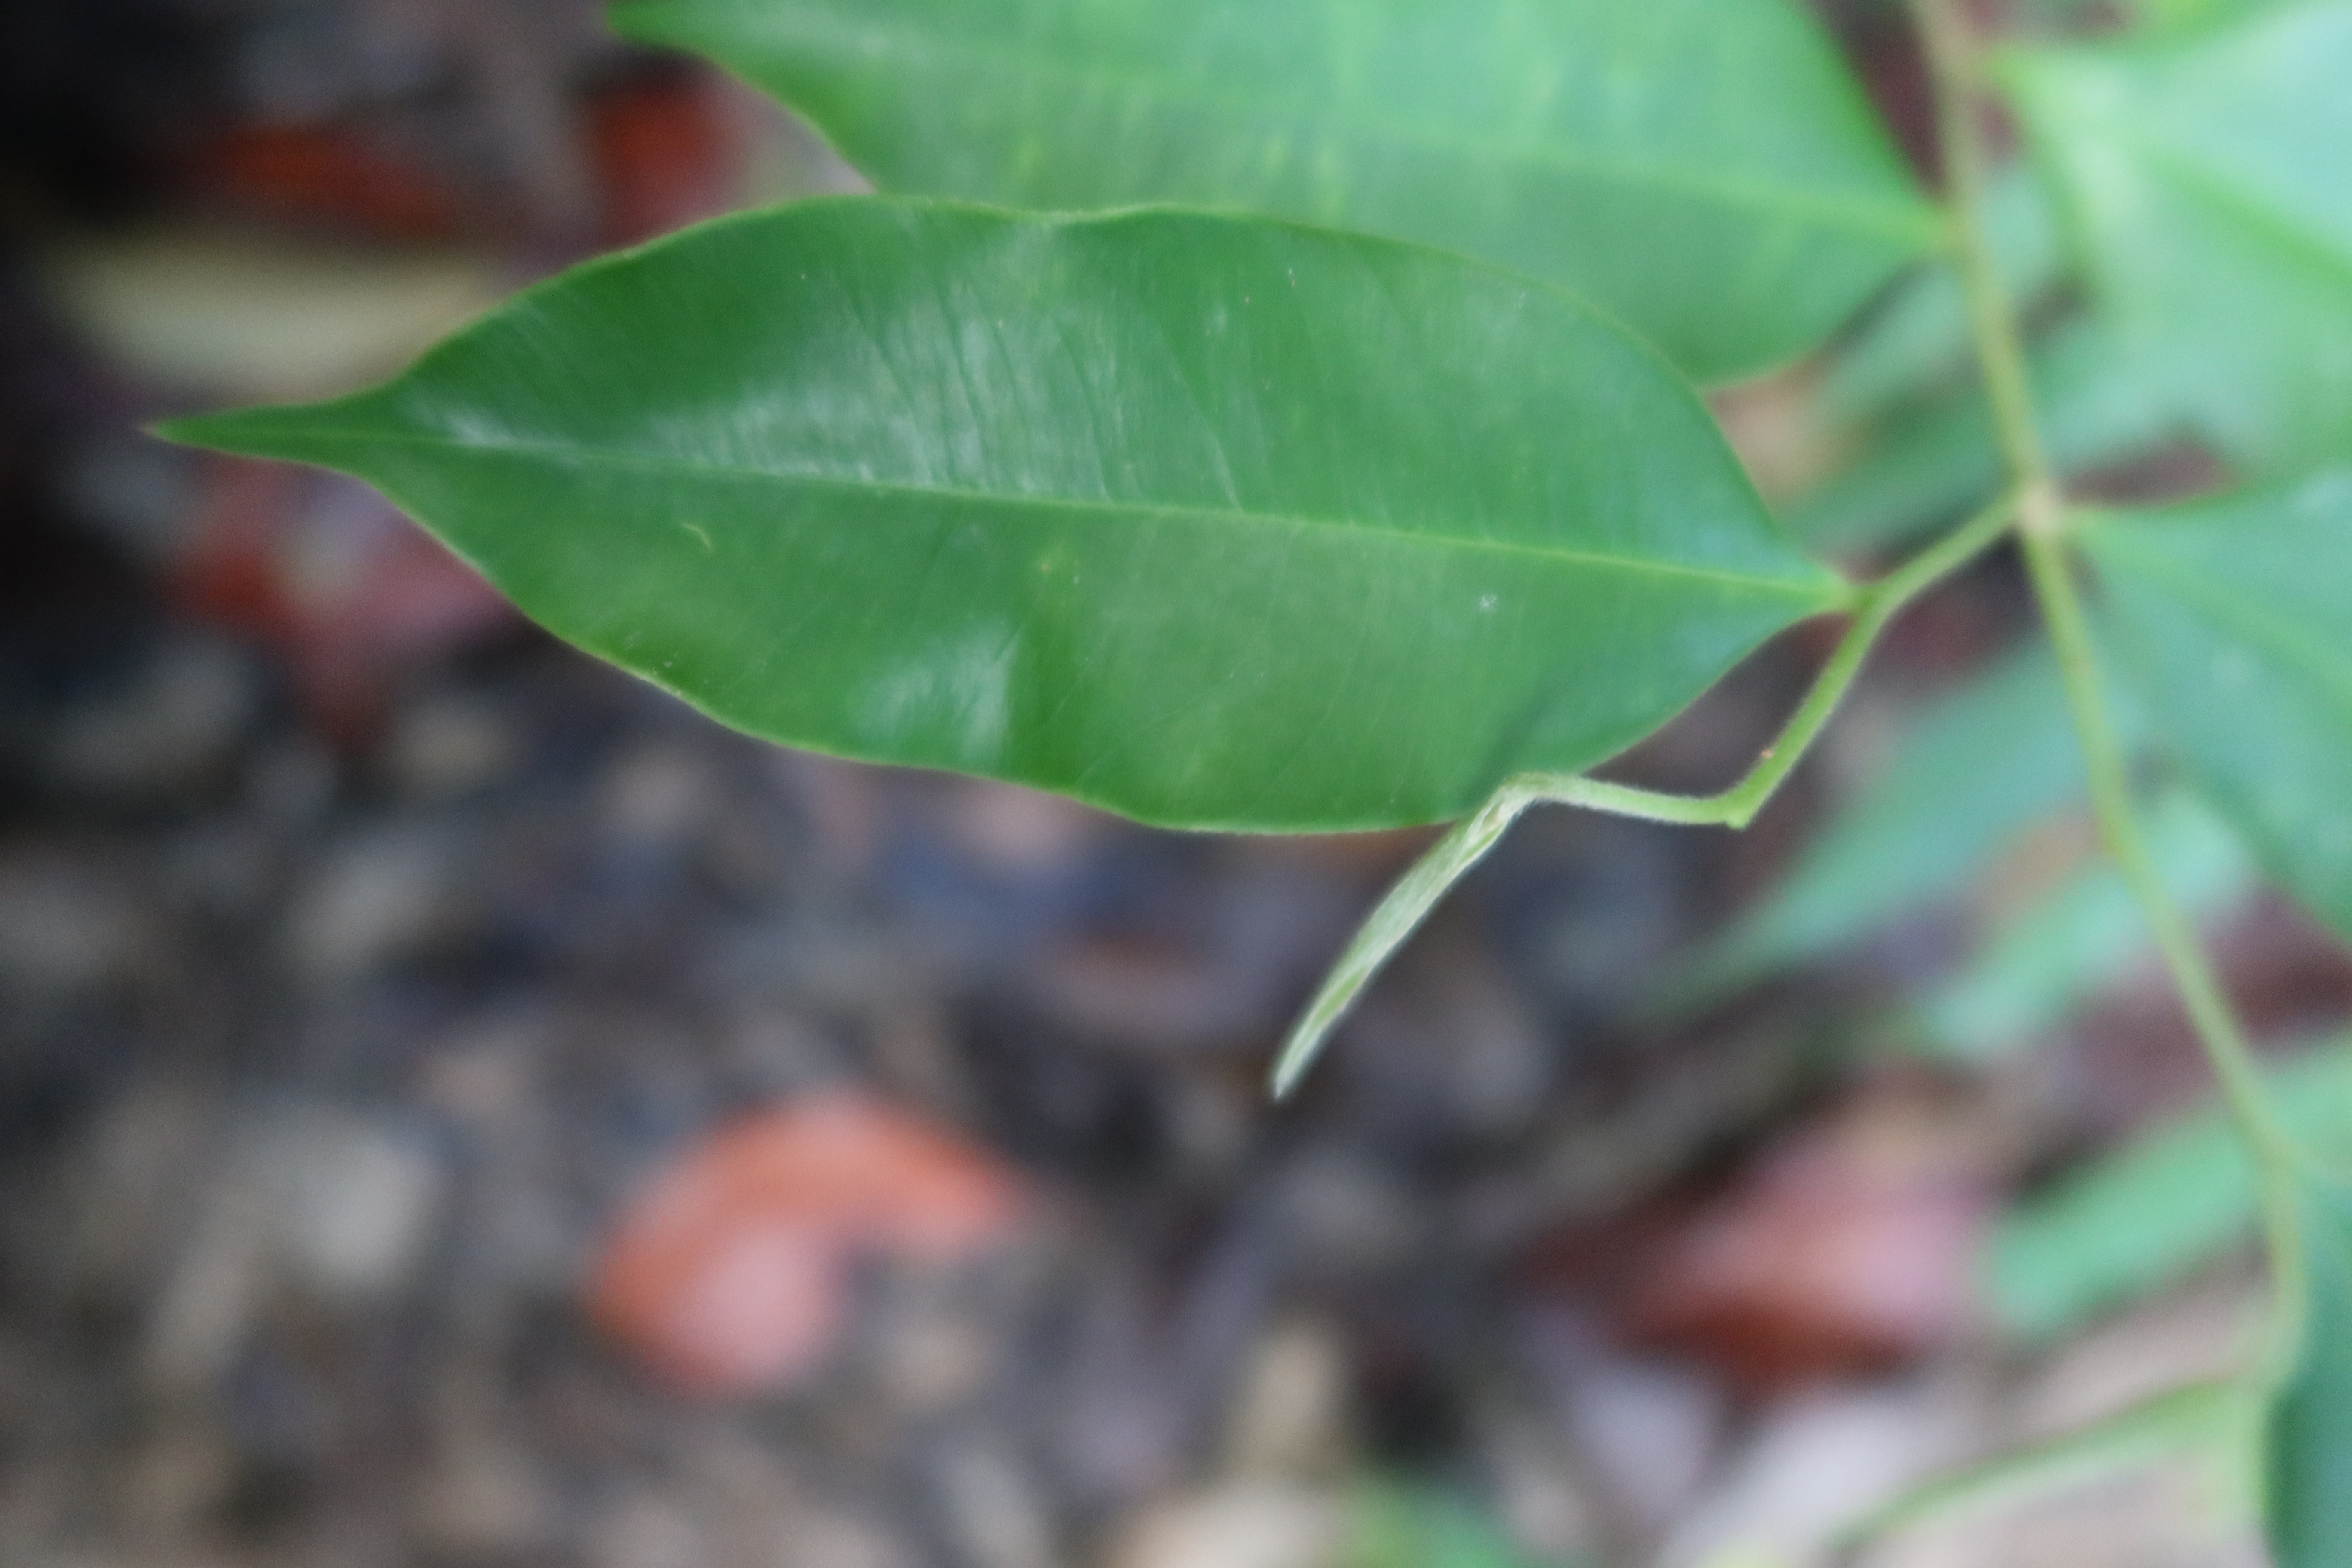
Label: Healthy